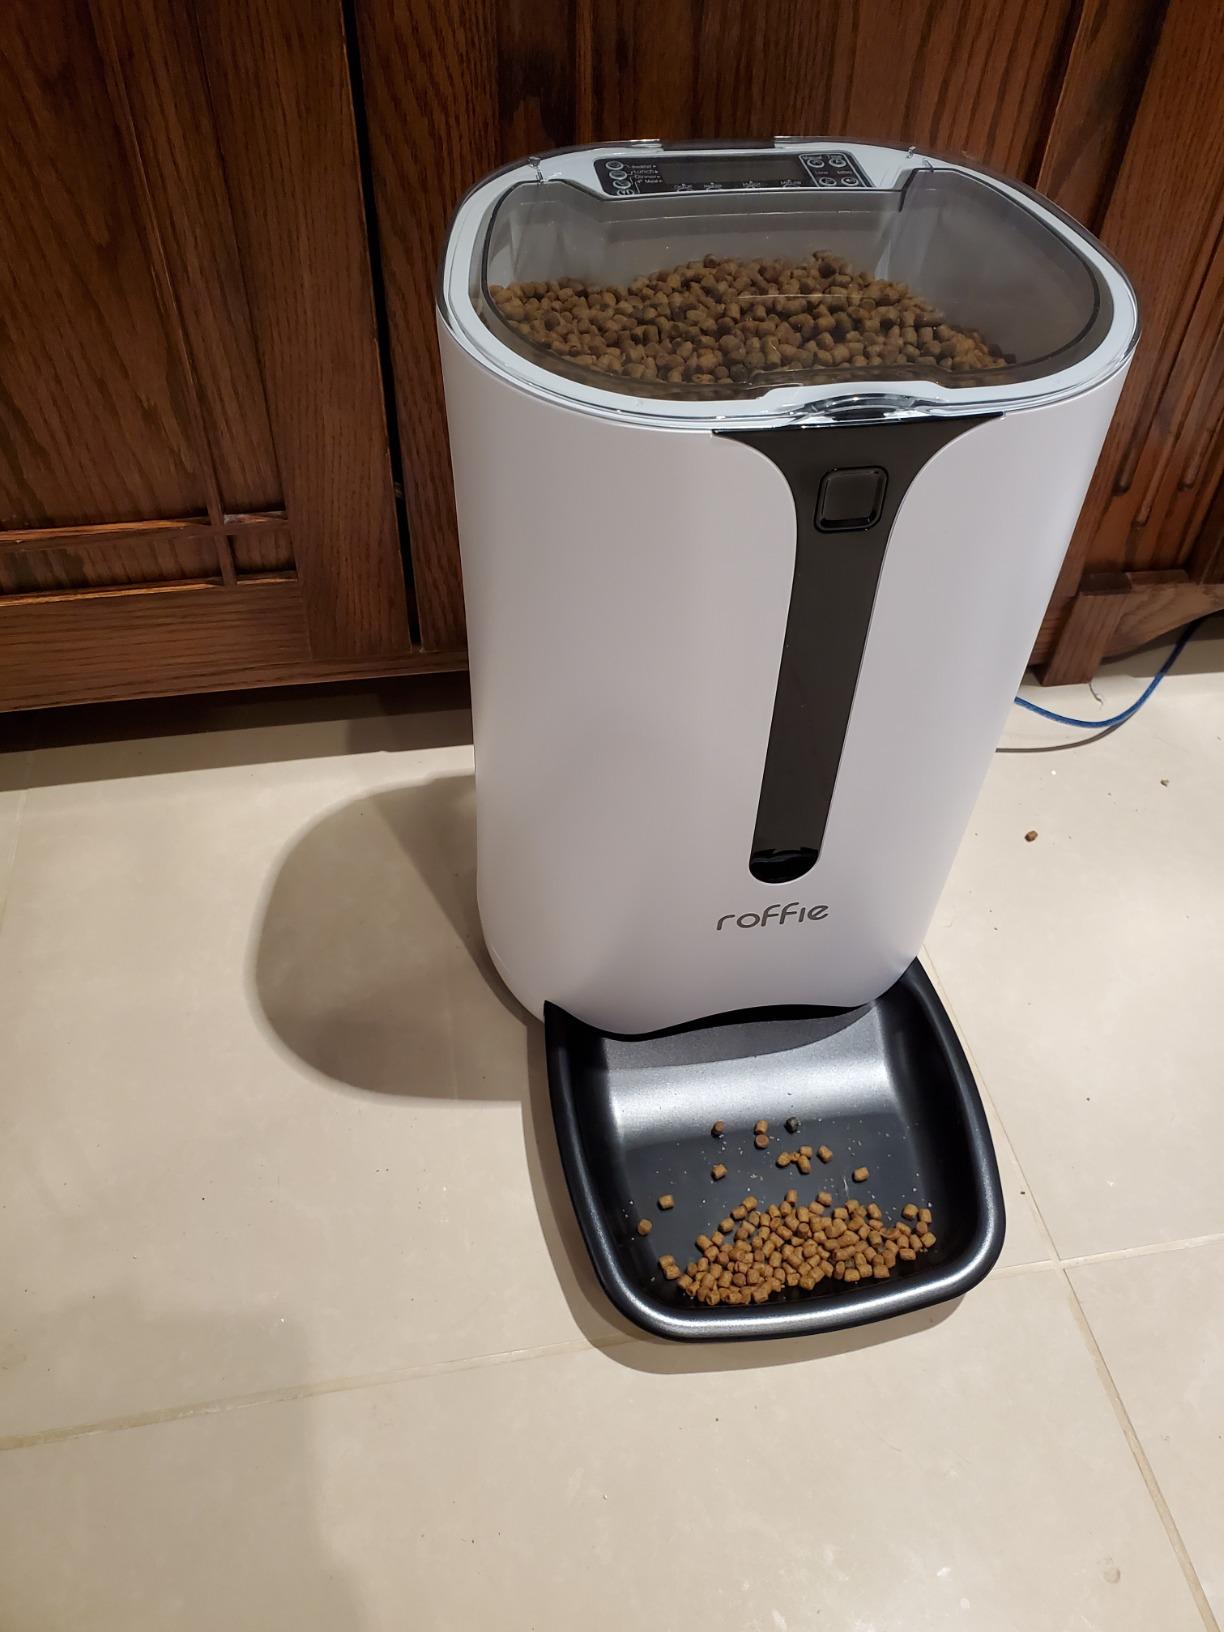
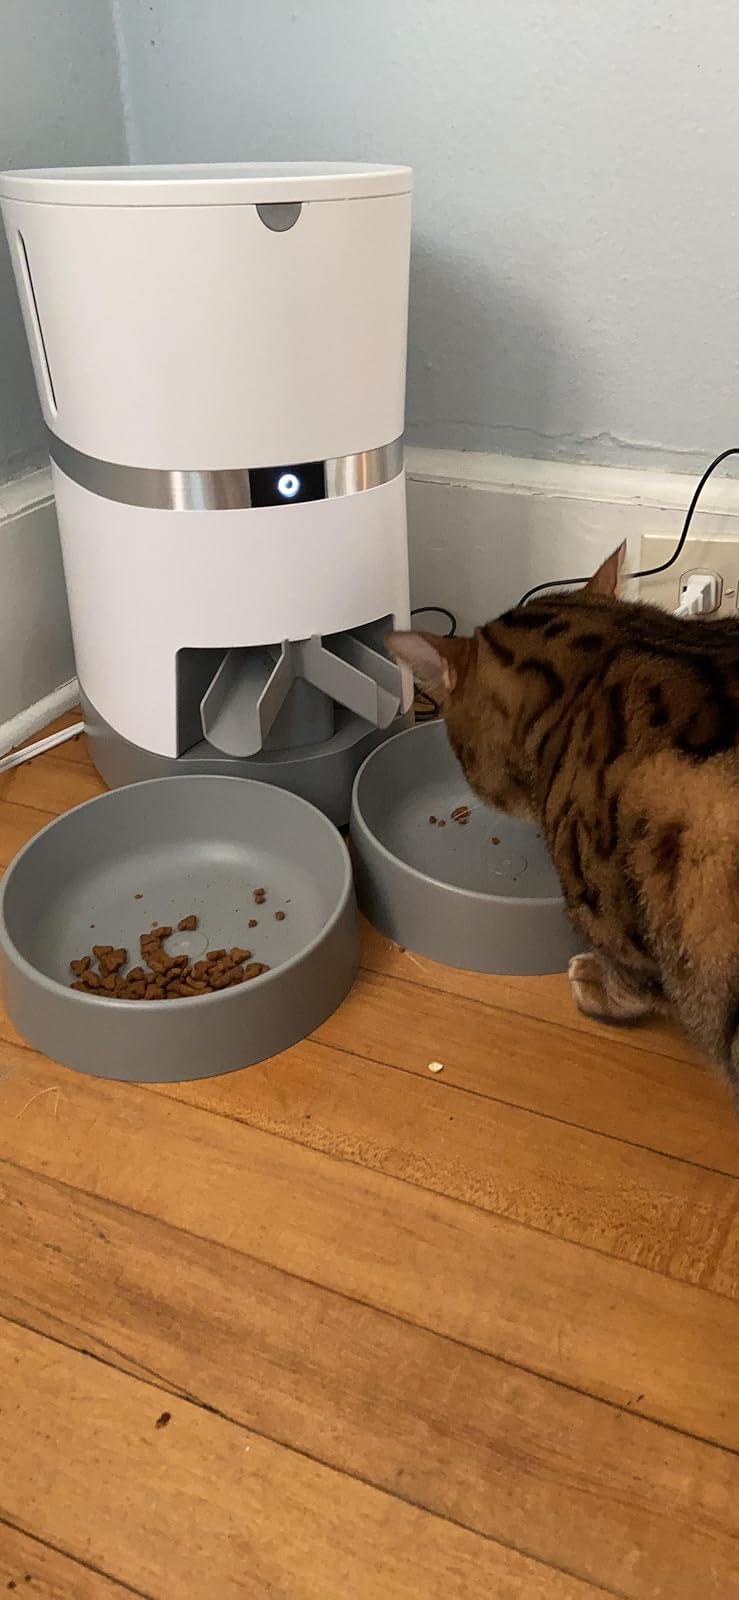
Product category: items_feeder
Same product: no